Marisa Volpi

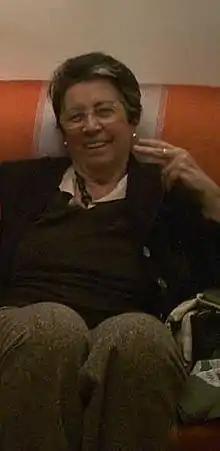

Marisa Volpi was born in Macerata in 1928 to Dante and Matilde Andreani. Volpi grew up in Rome where she attended Giulio Cesare high school. She graduated with a thesis in Philosophy from the University of Rome La Sapienza in 1952 and then further specialized in art history in Florence in 1956 with the art historian Roberto Longhi. Volpi then taught at the universities of Cagliari and Rome. Volpi worked in 17th and 18th-century modern art and contemporary art and wrote papers on Impressionism, symbolism, and expressionism. Volpi taught until 2003. In 2004 she was appointed Emeritus Professor of History of Contemporary Art.